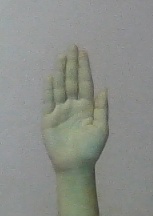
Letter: seen